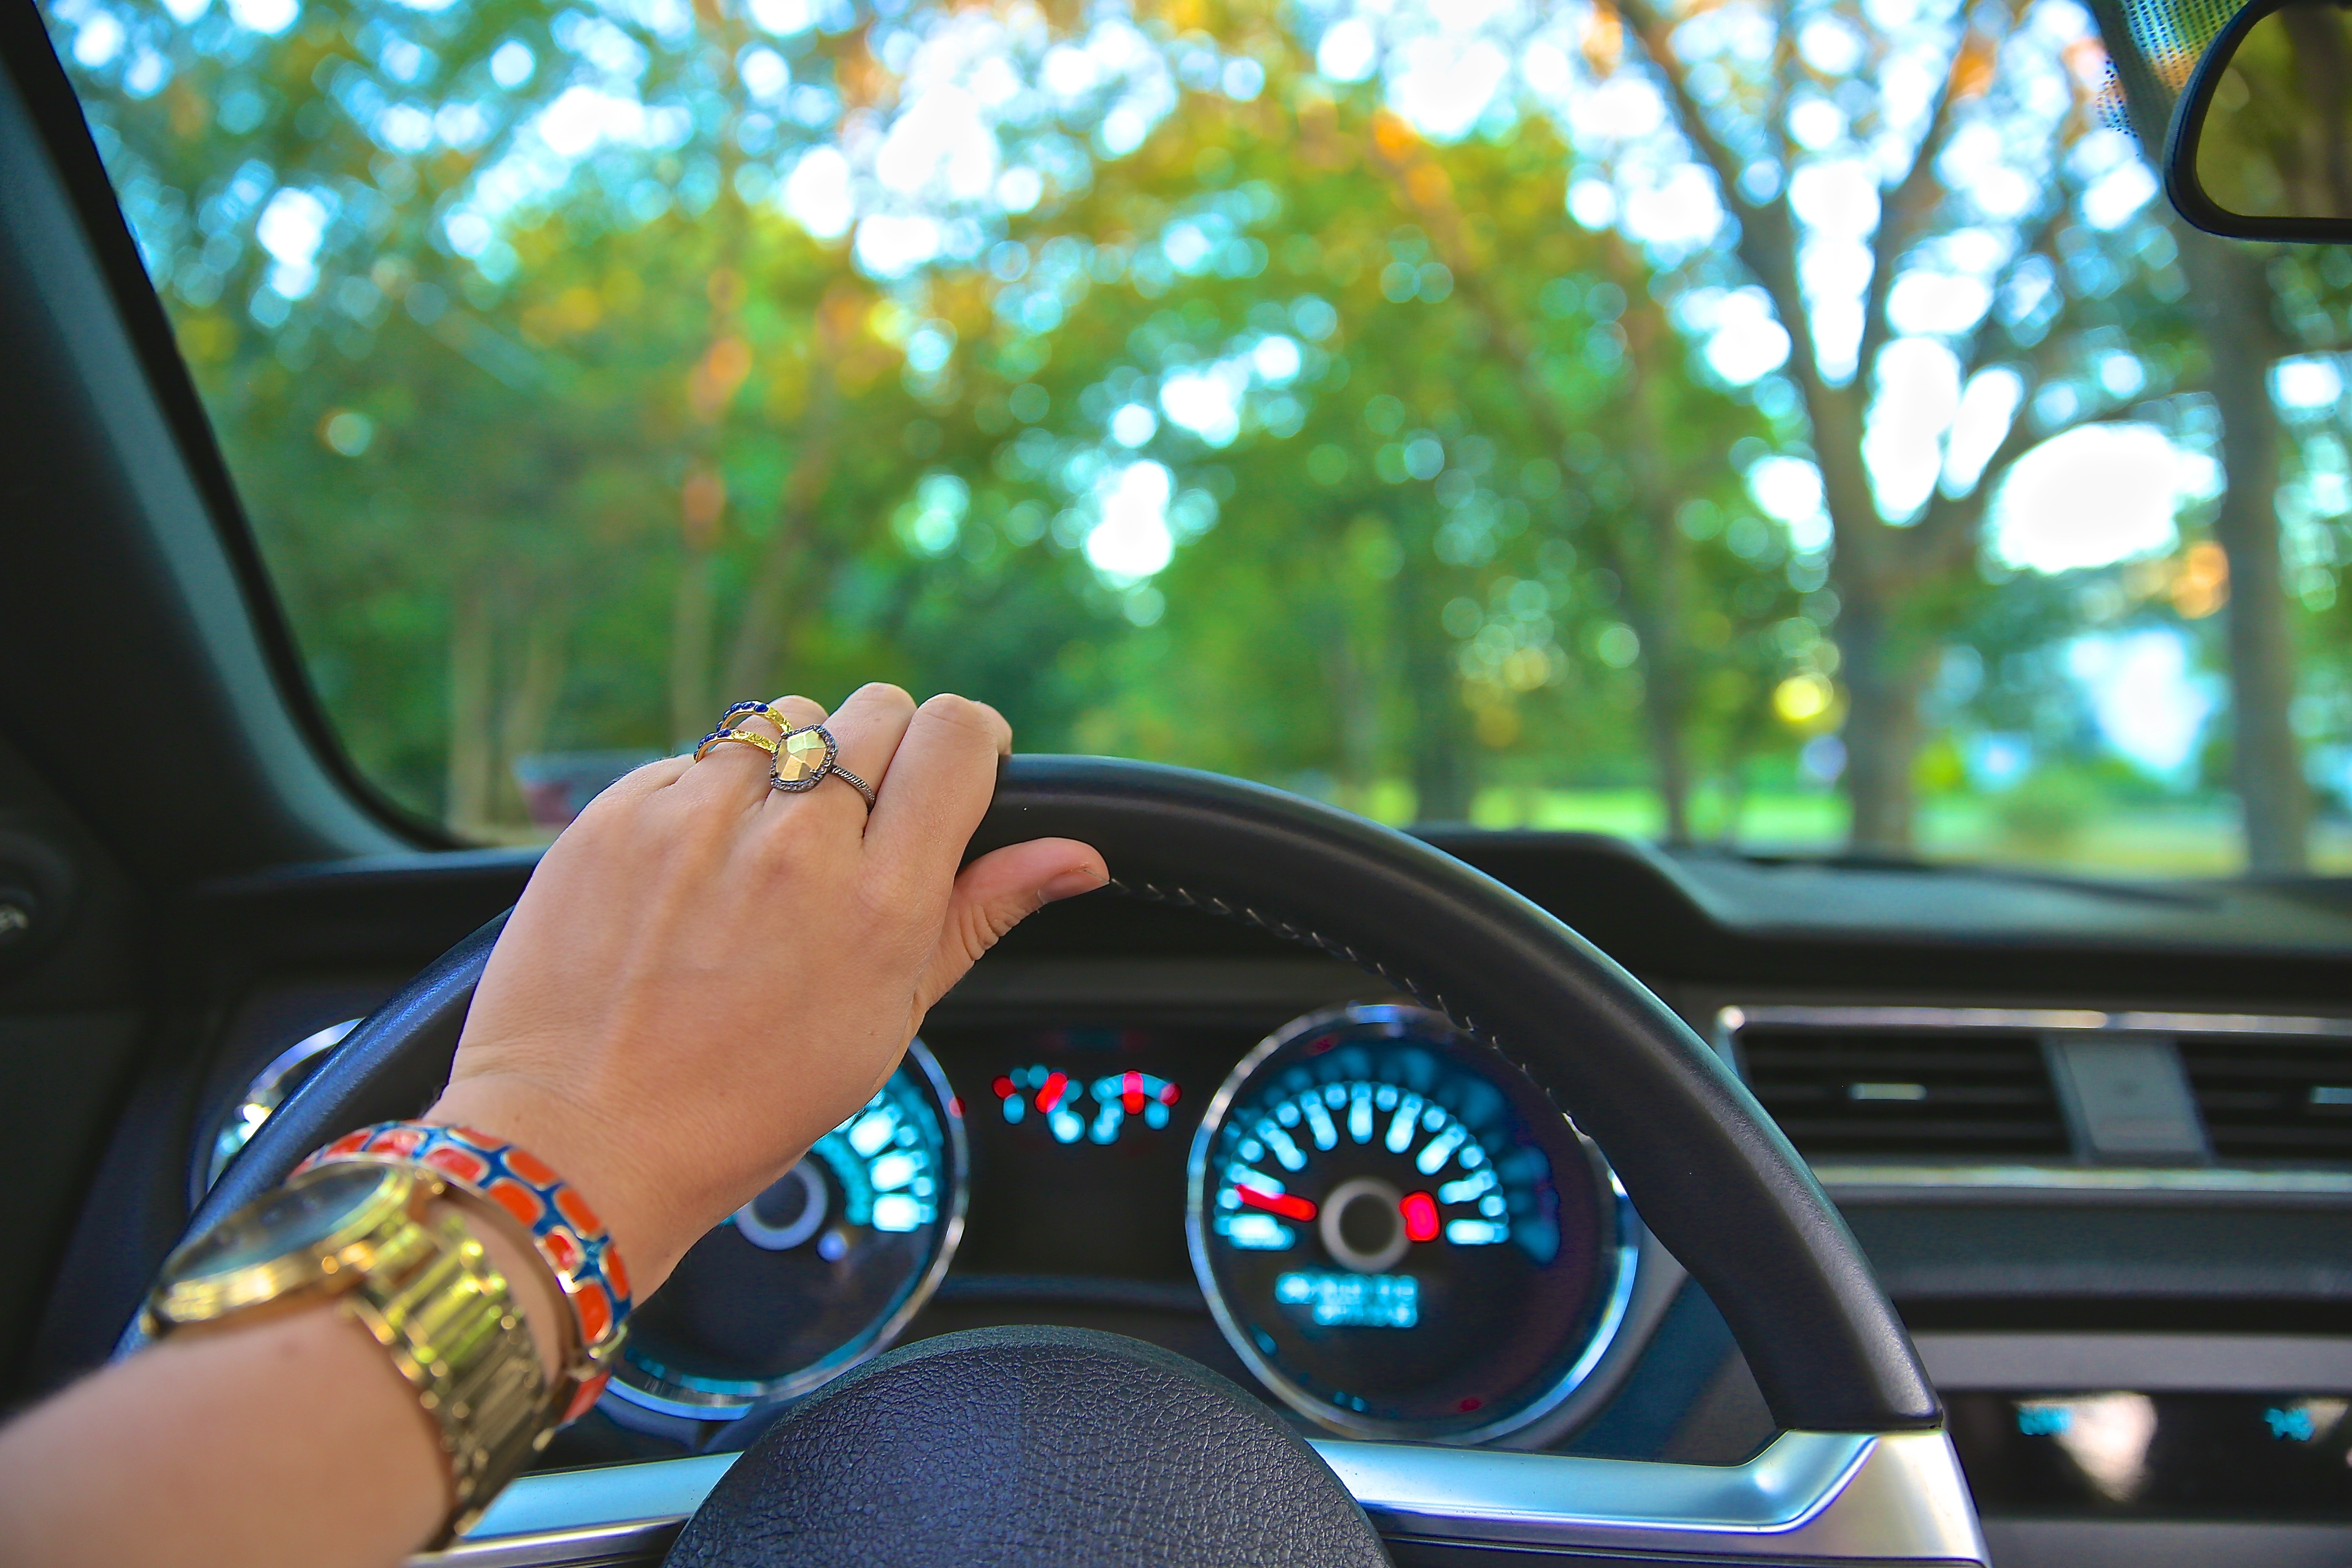
car, wheel, window, glass, driving, vehicle, steering wheel, glasses, bmw, automobile make, automotive exterior, luxury vehicle